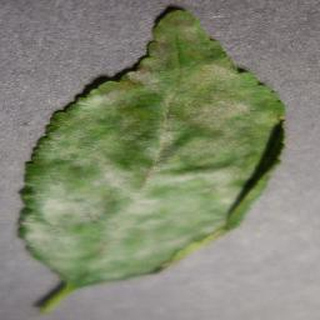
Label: cherry_powdery_mildew